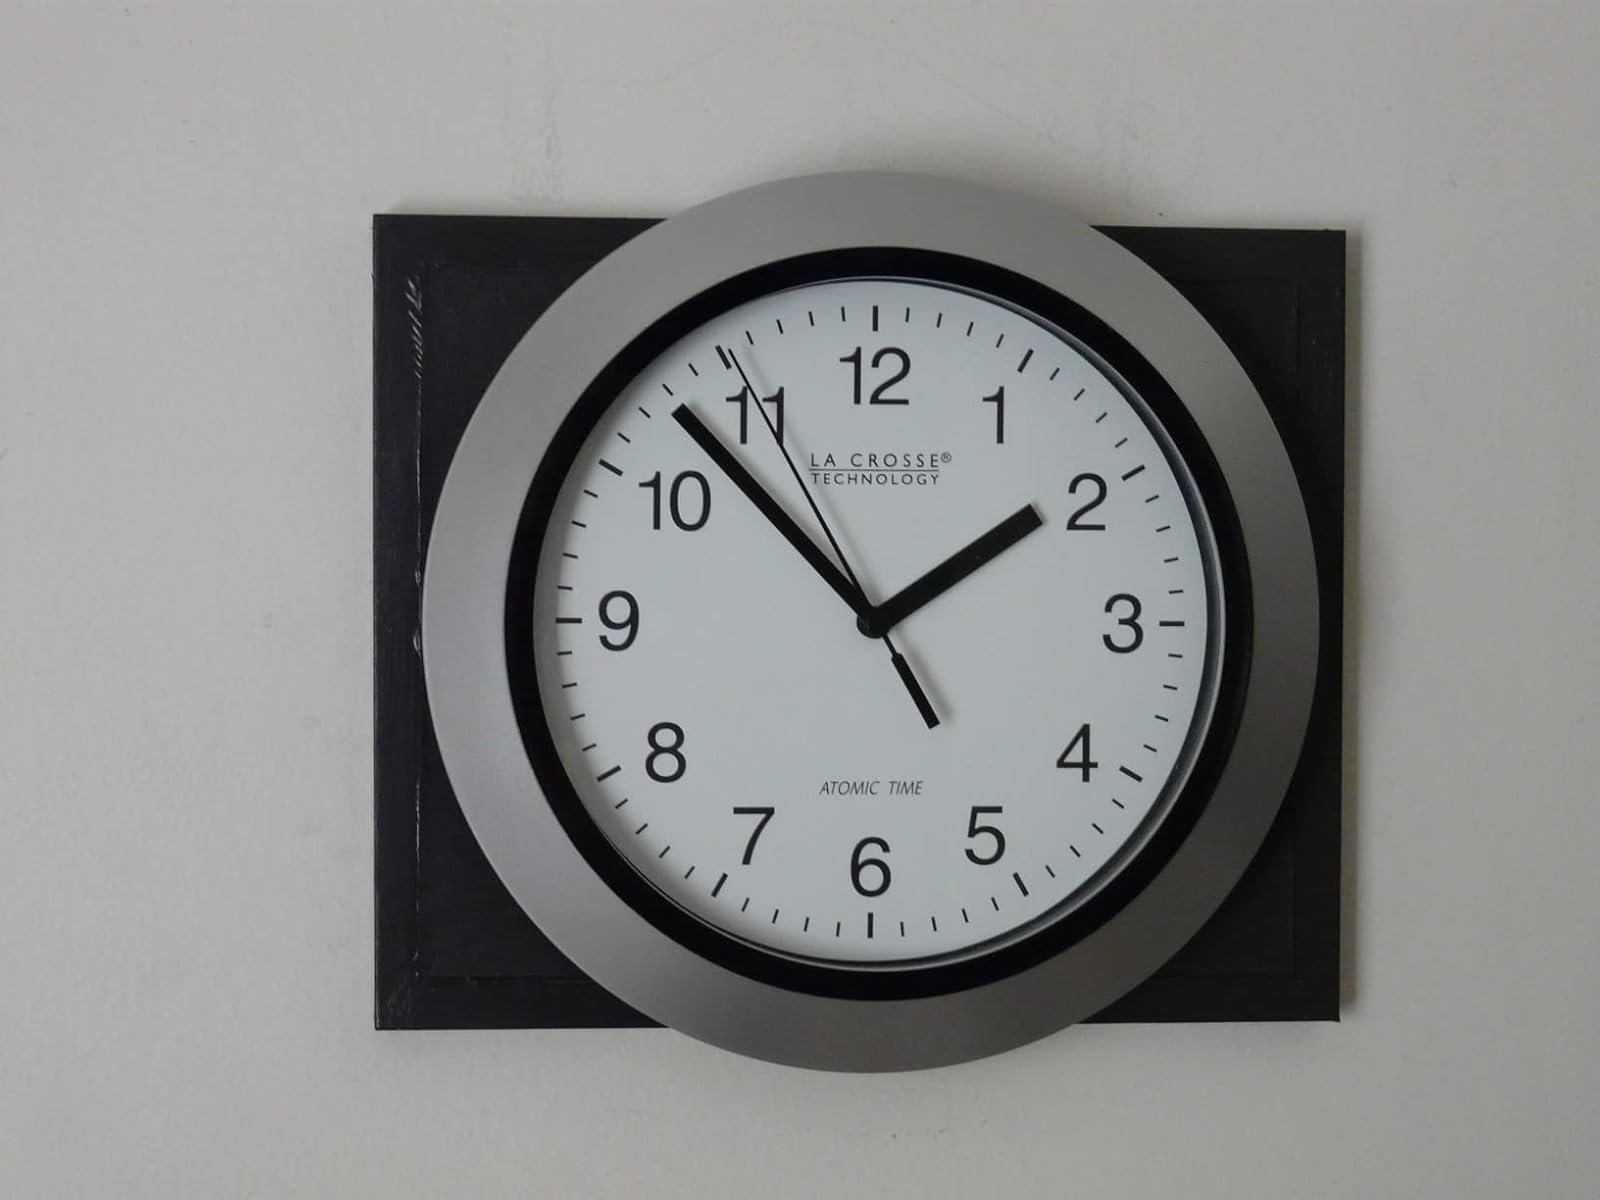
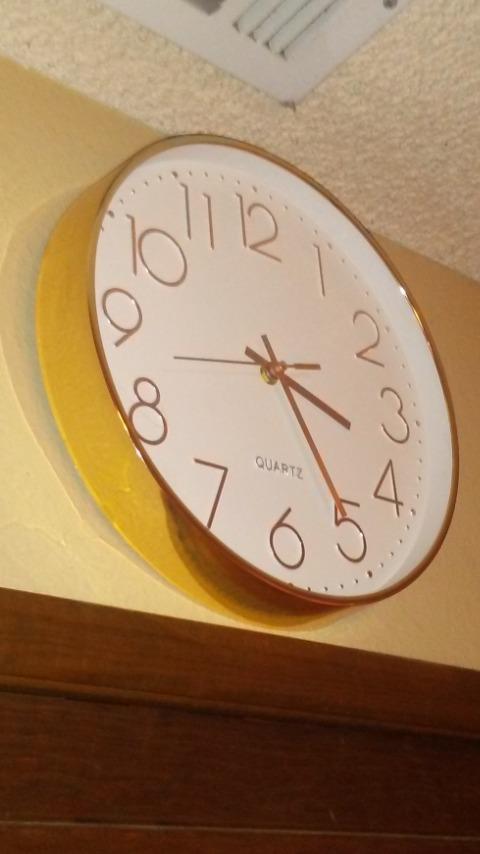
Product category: clock
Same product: no